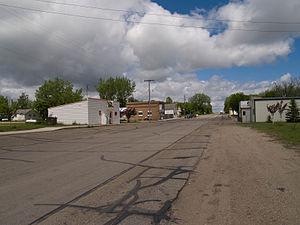
La ville de Pettibone est située dans le comté de Kidder, dans l’État du Dakota du Nord, aux États-Unis. Lors du recensement de 2010, sa population s’élevait à 70 habitants.